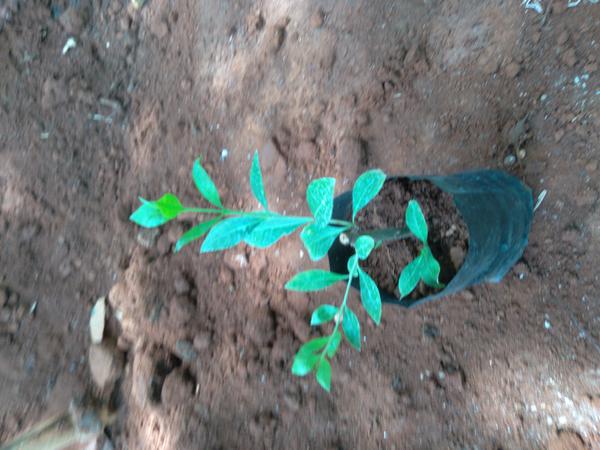
Plant: Henna